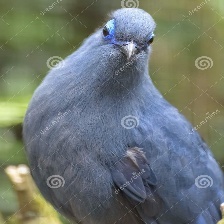
Species: BLUE COAU
Scientific name: COUA CAERULEA